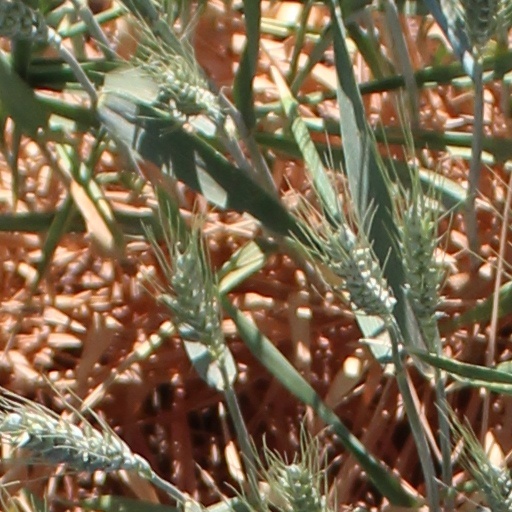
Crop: wheat